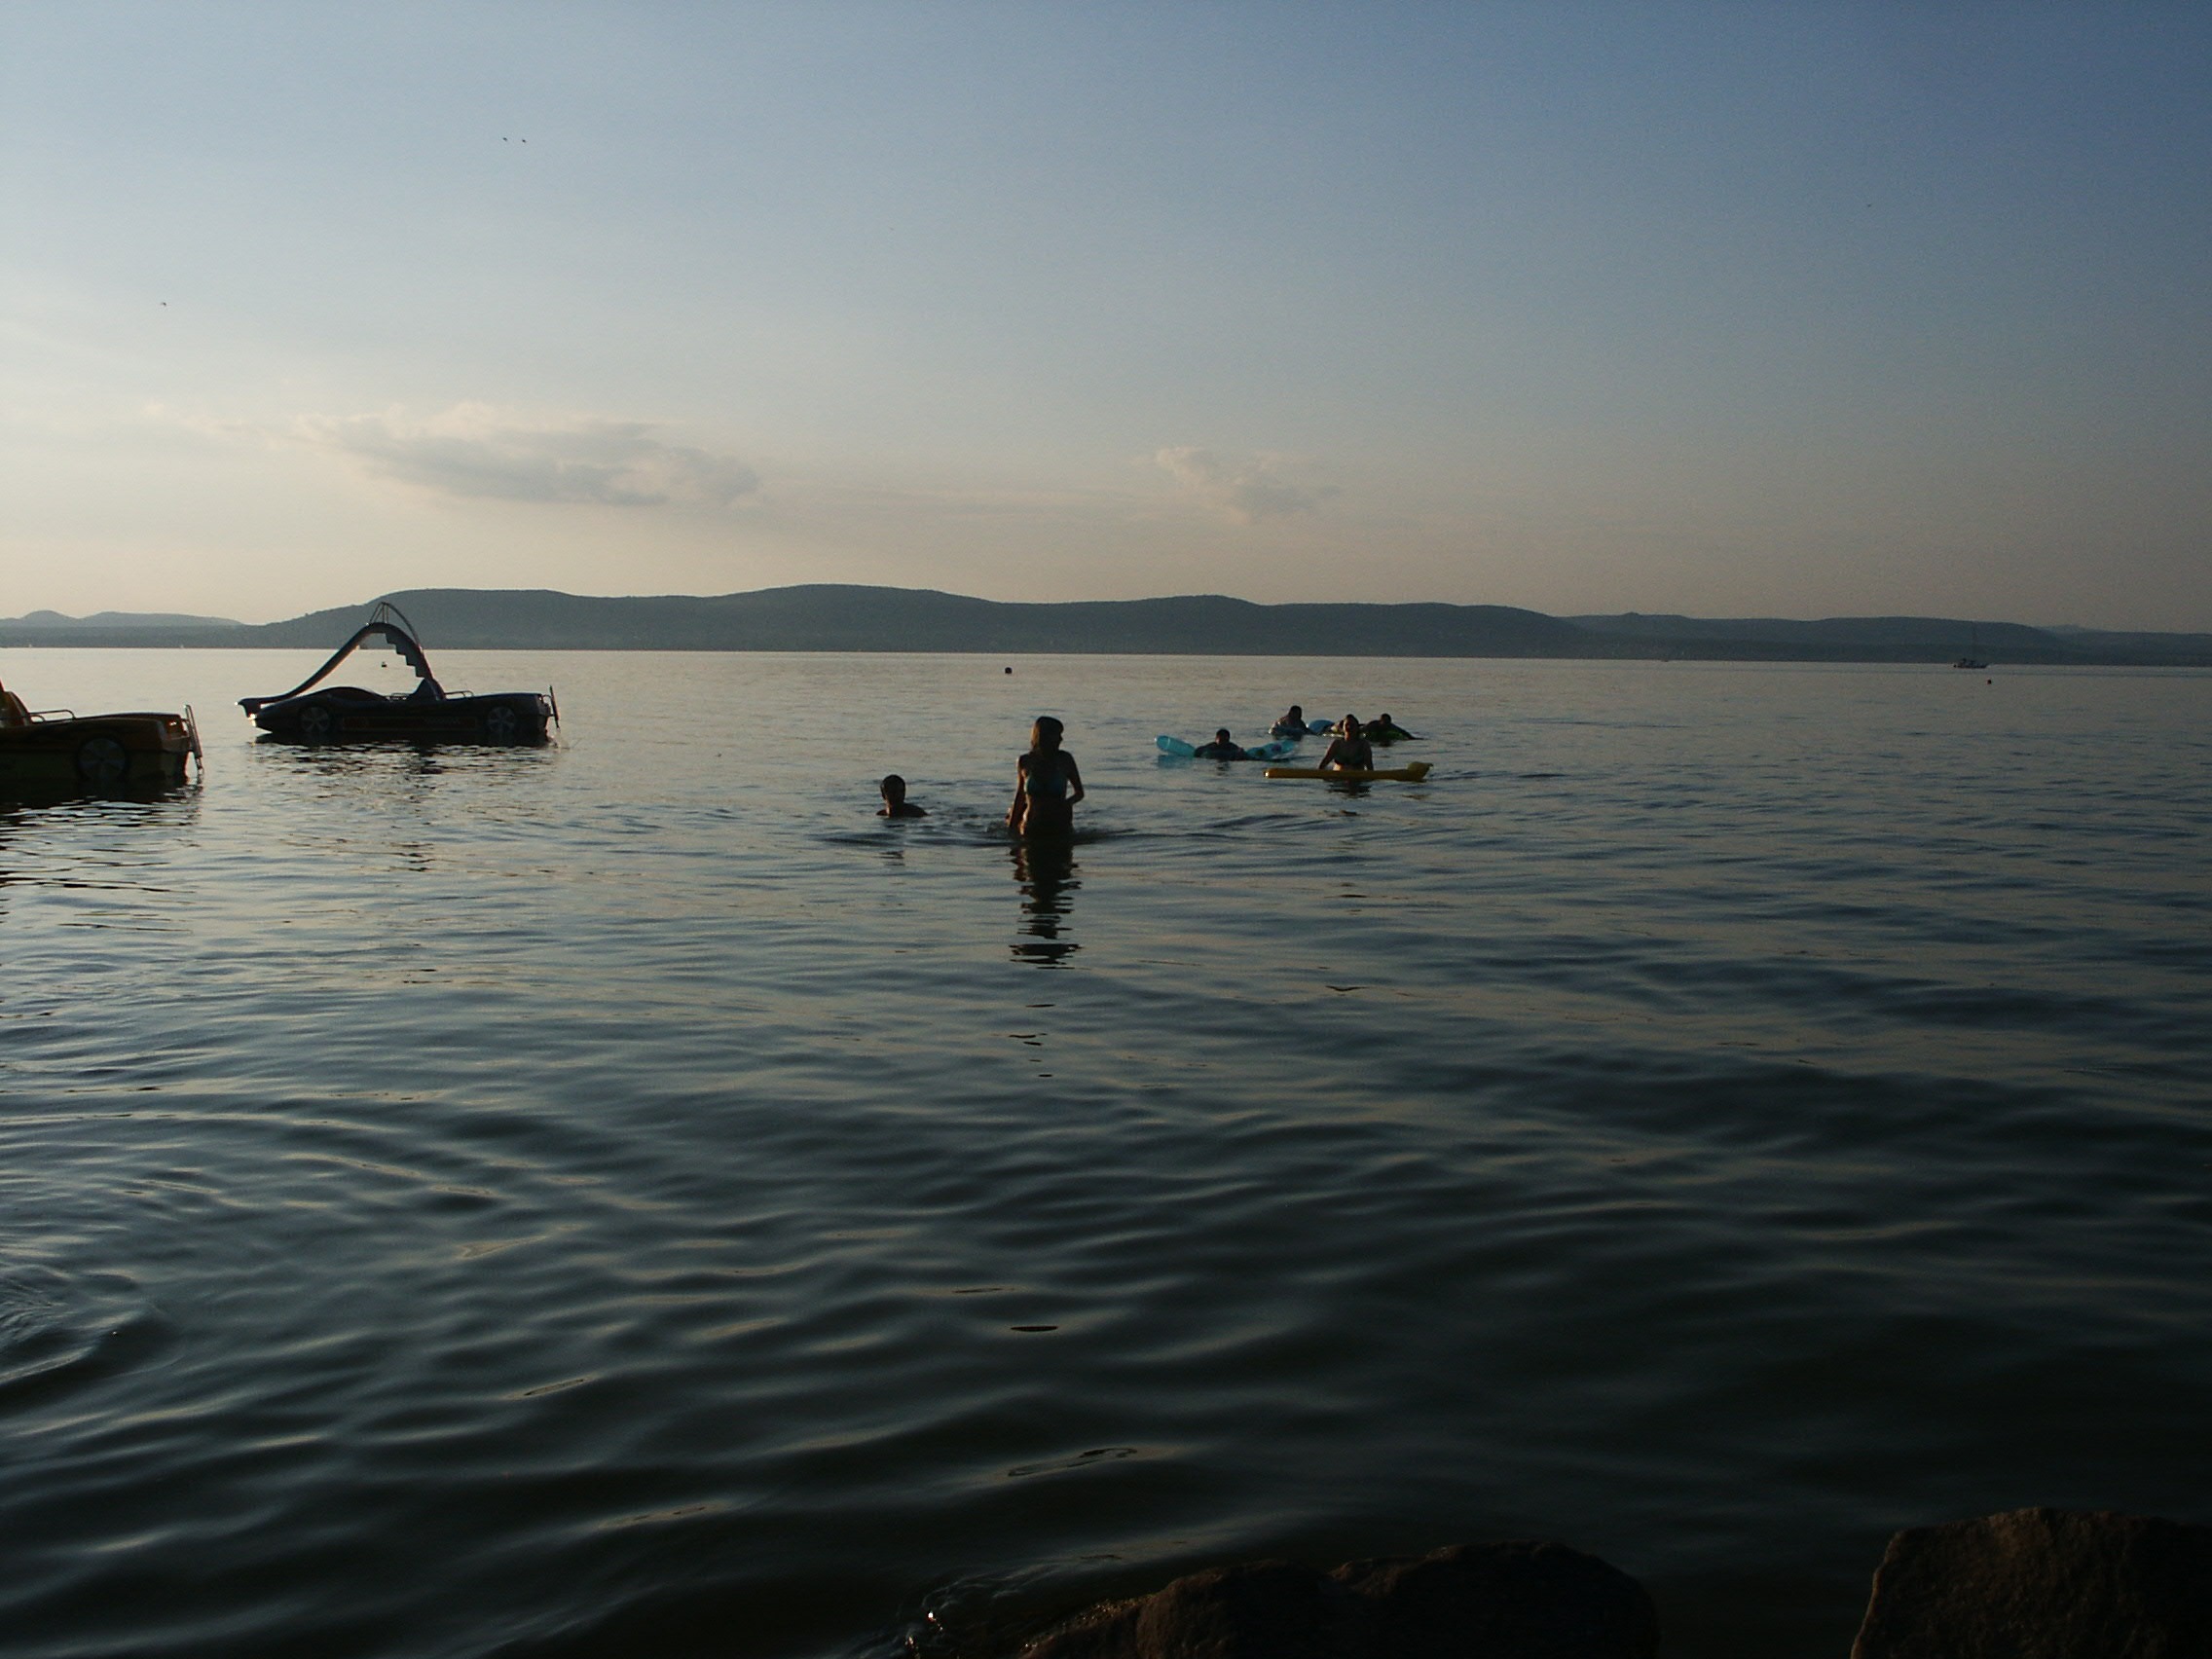
beach, sea, coast, water, ocean, horizon, sunset, boat, morning, shore, wave, lake, dusk, evening, paddle, vehicle, bay, kayak, body of water, boating, loch, lake balaton, naplemenete